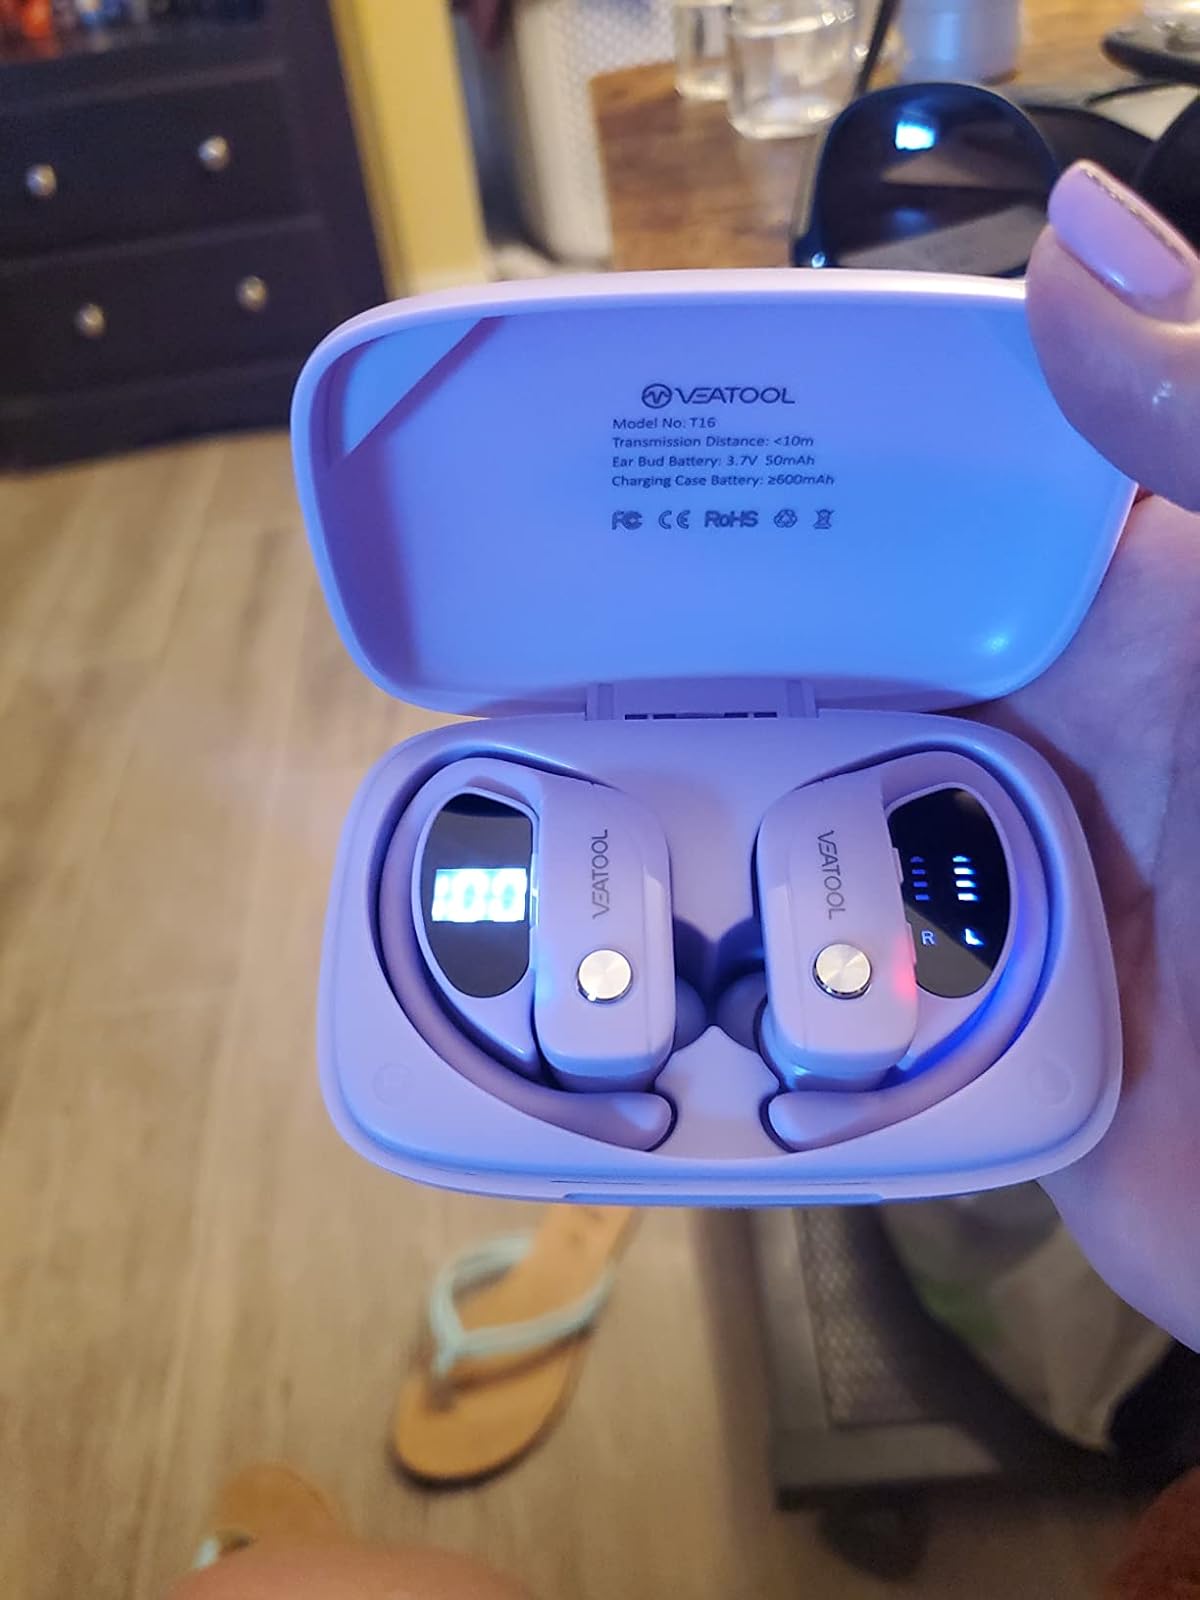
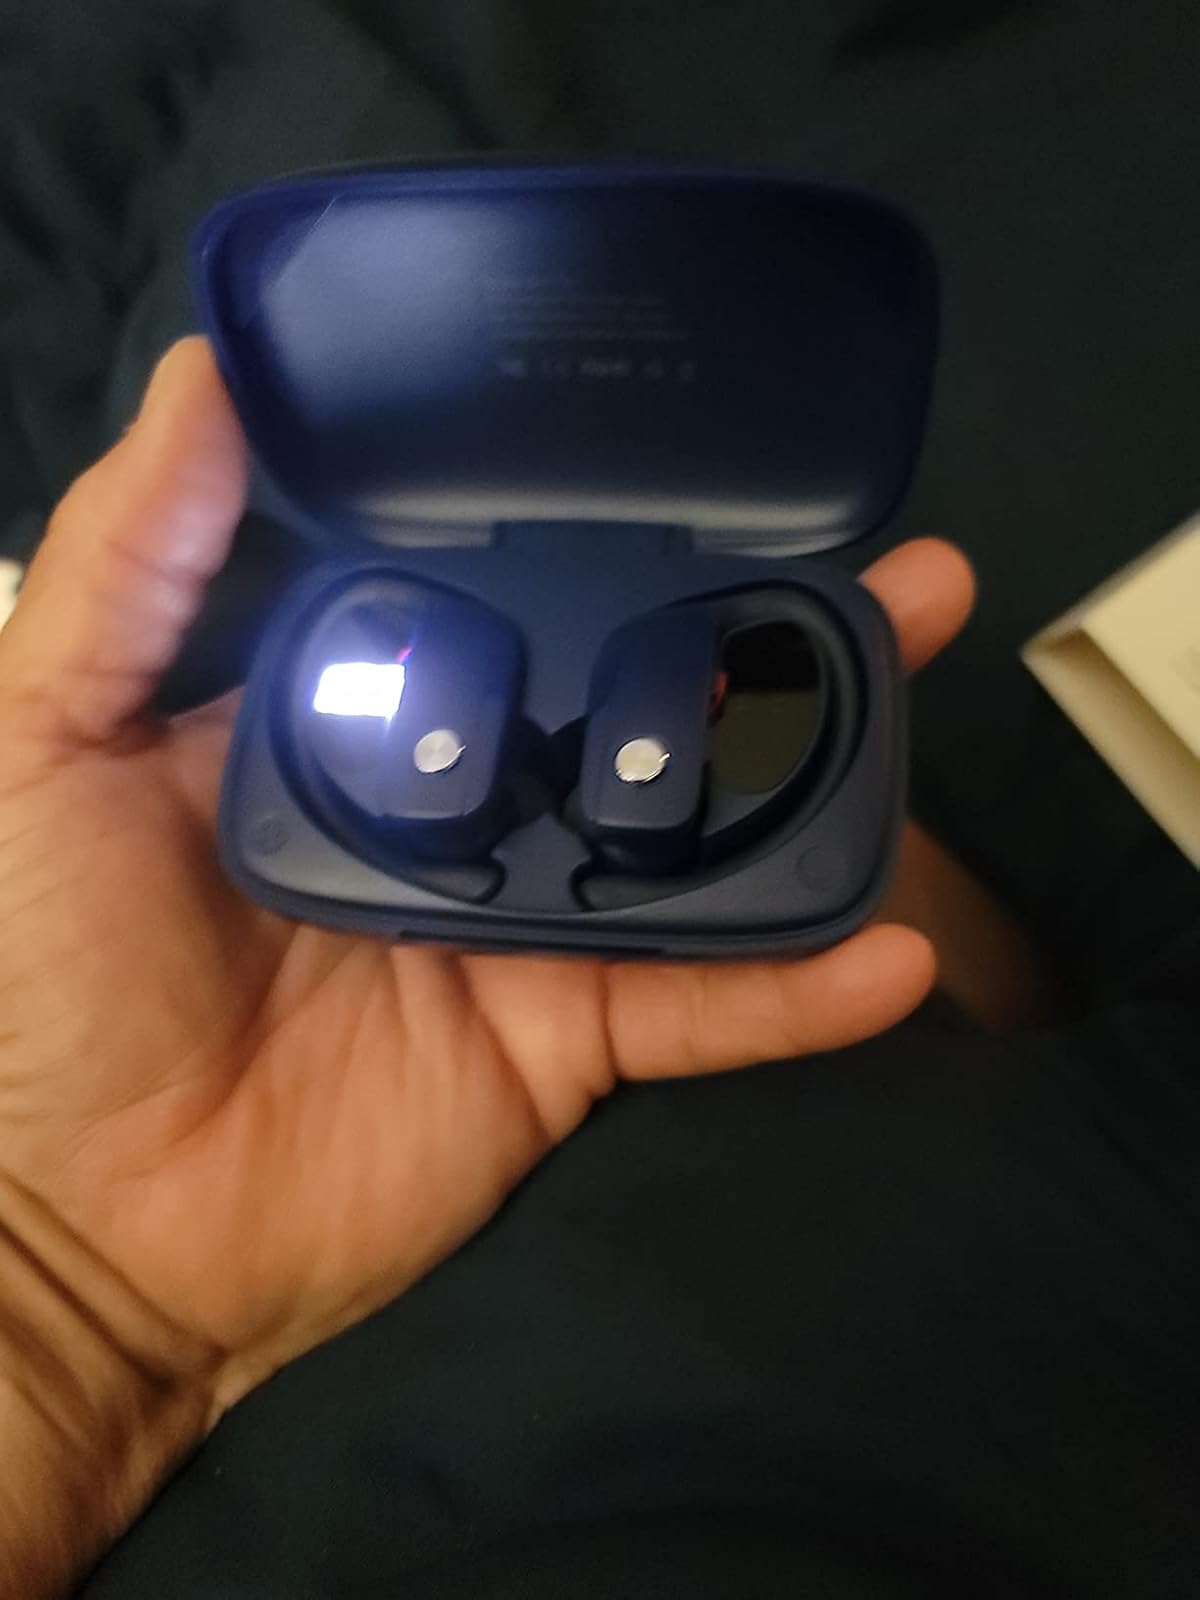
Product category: earbuds
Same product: no